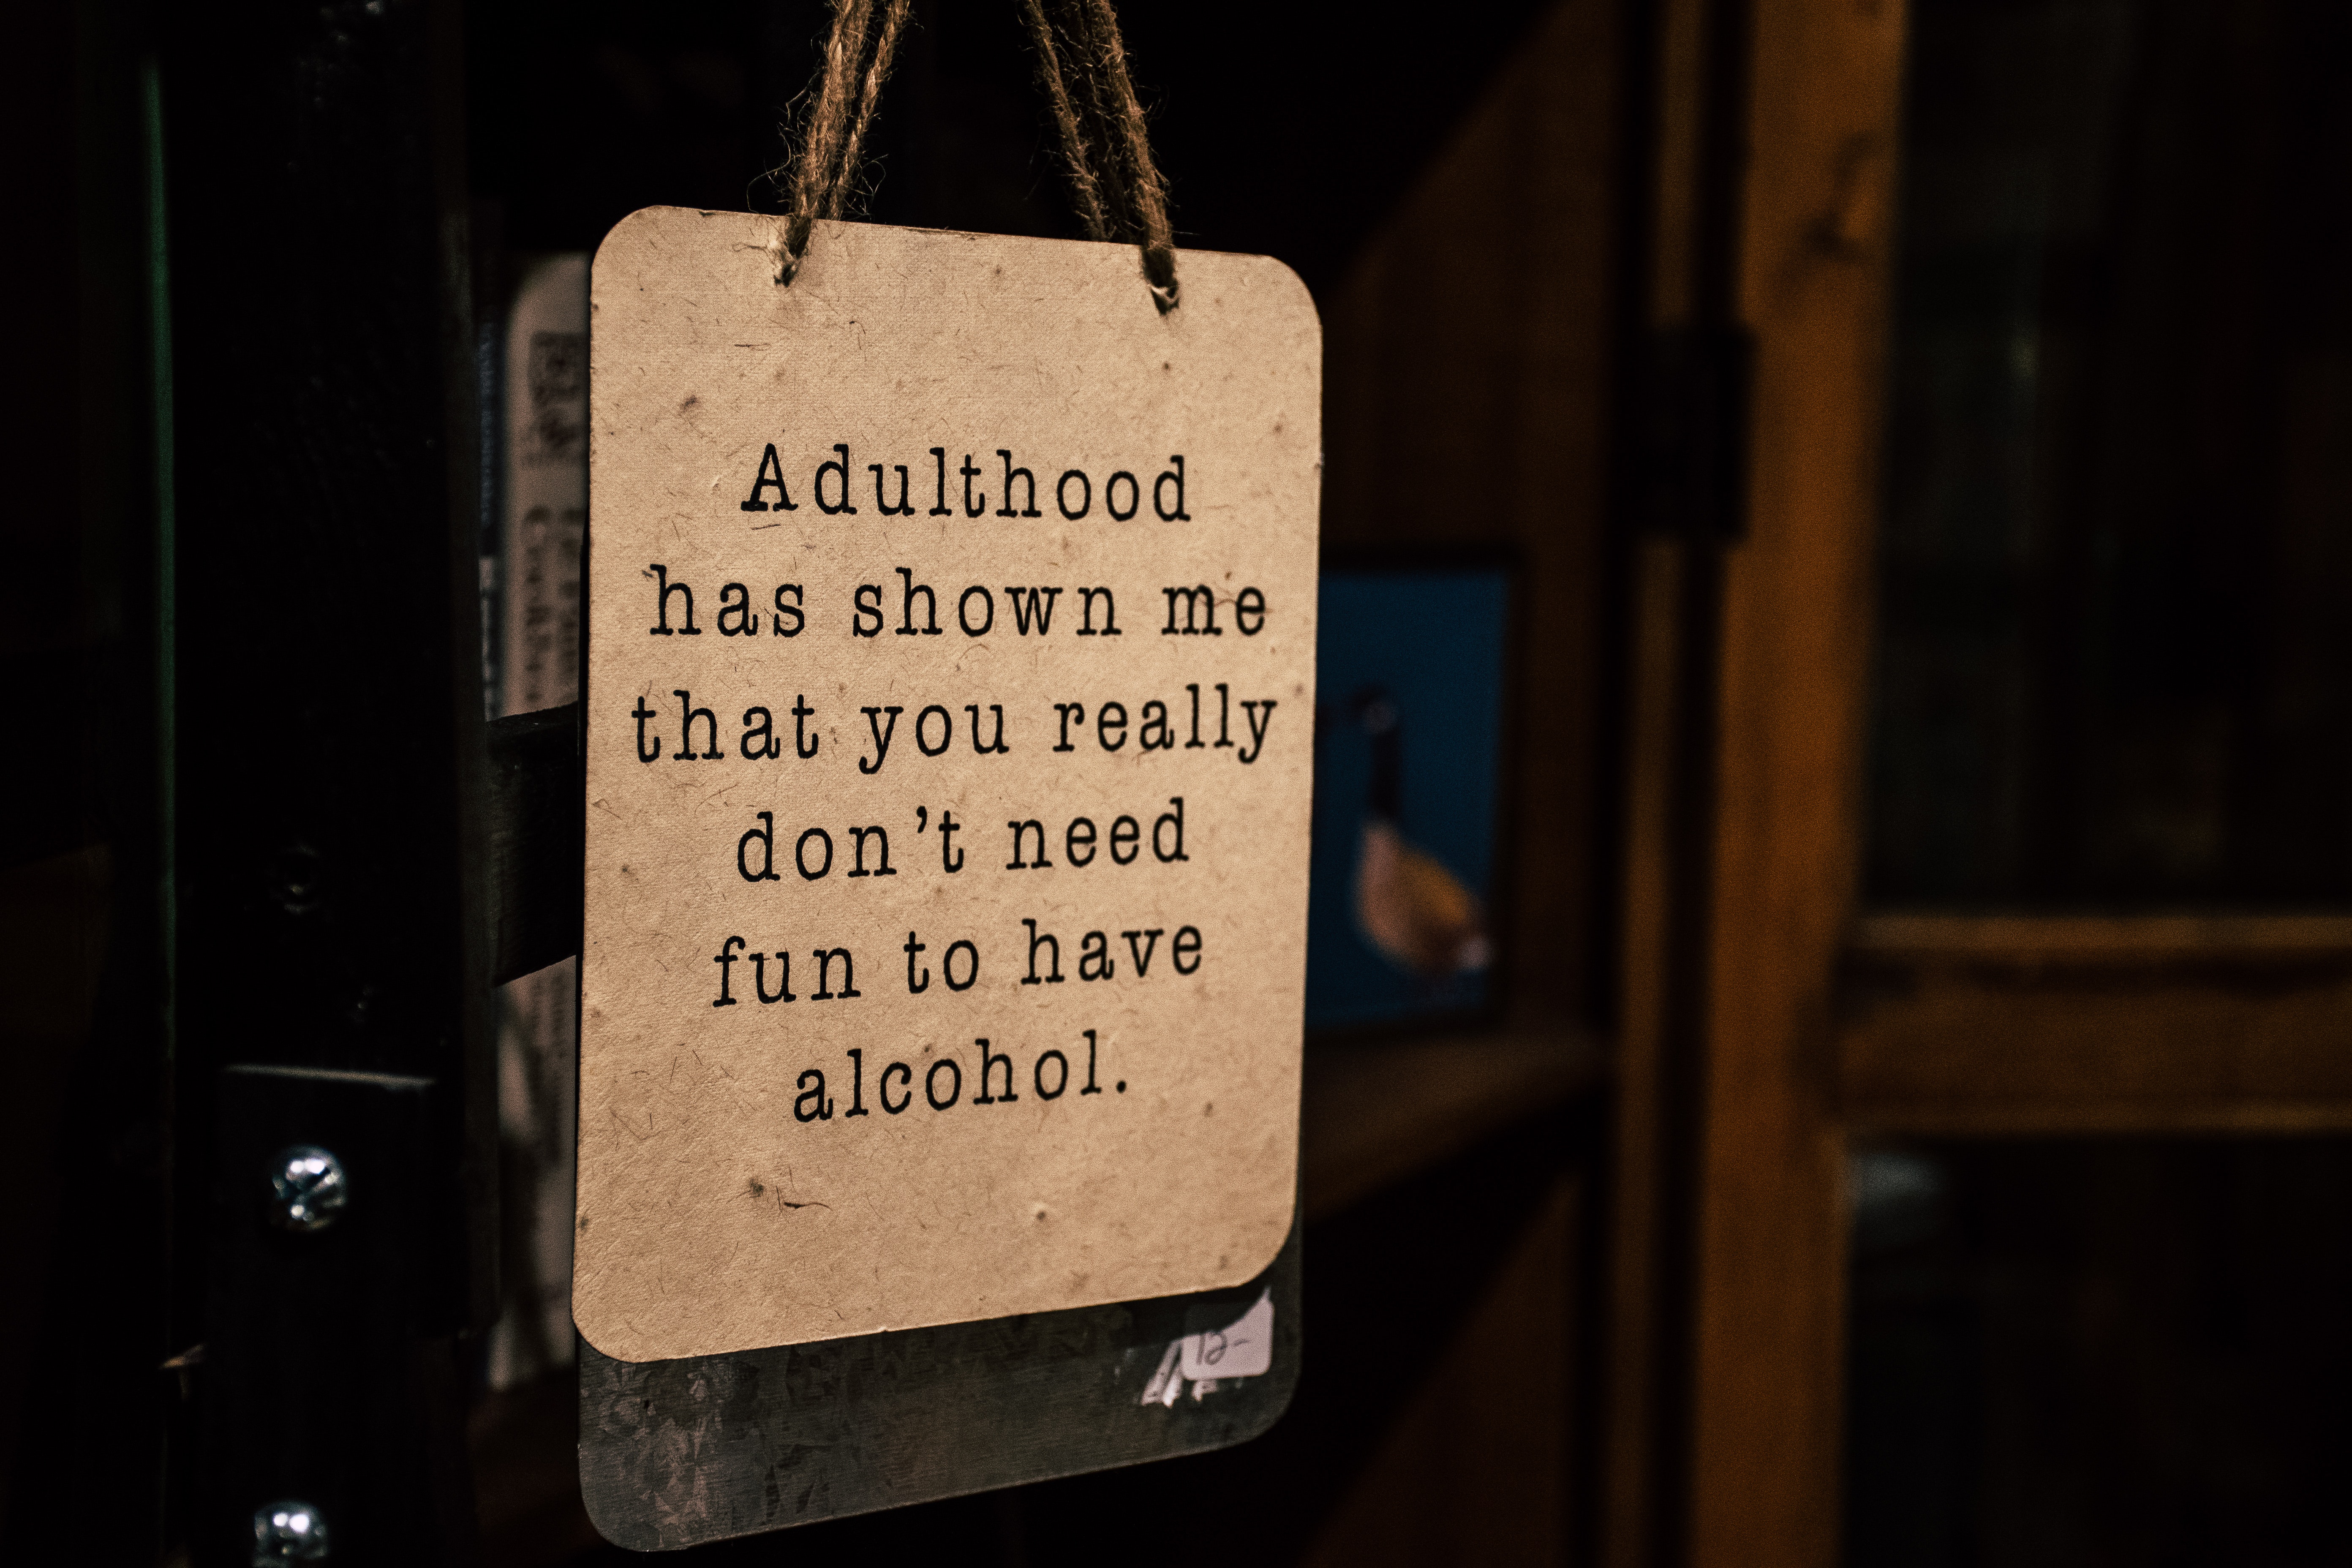
text, font, signage, wood, photography